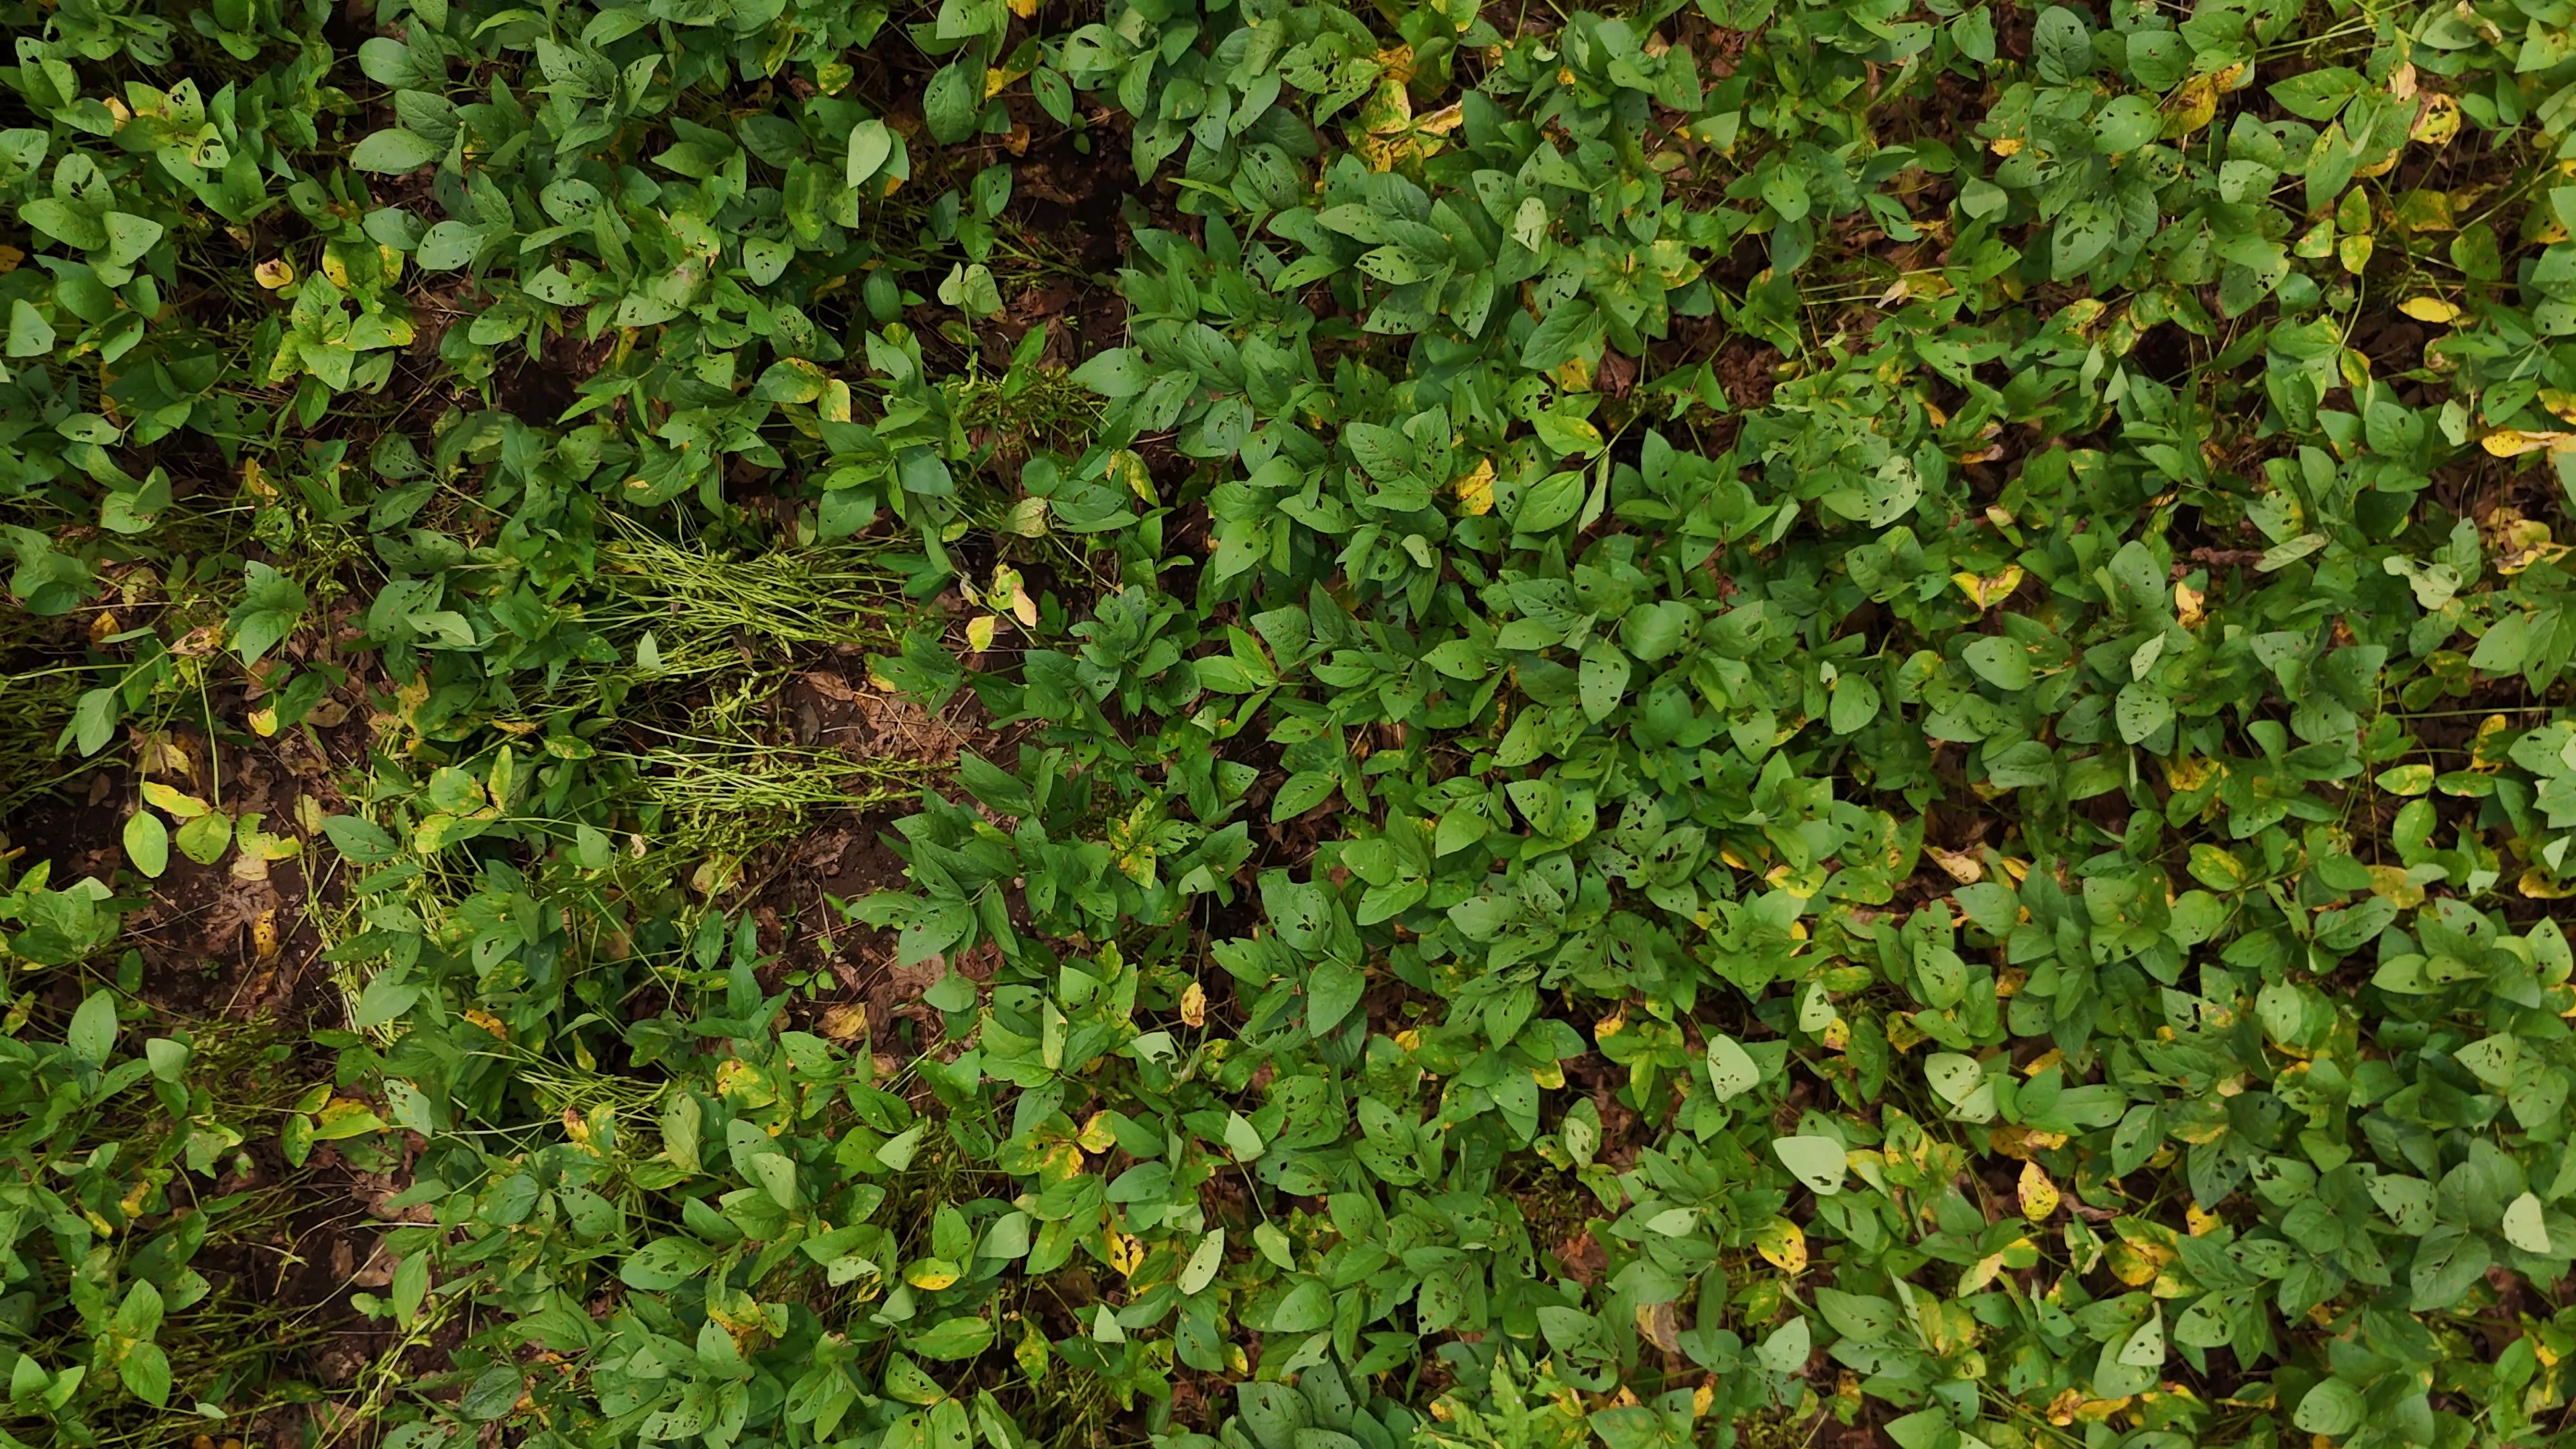
Label: Rust